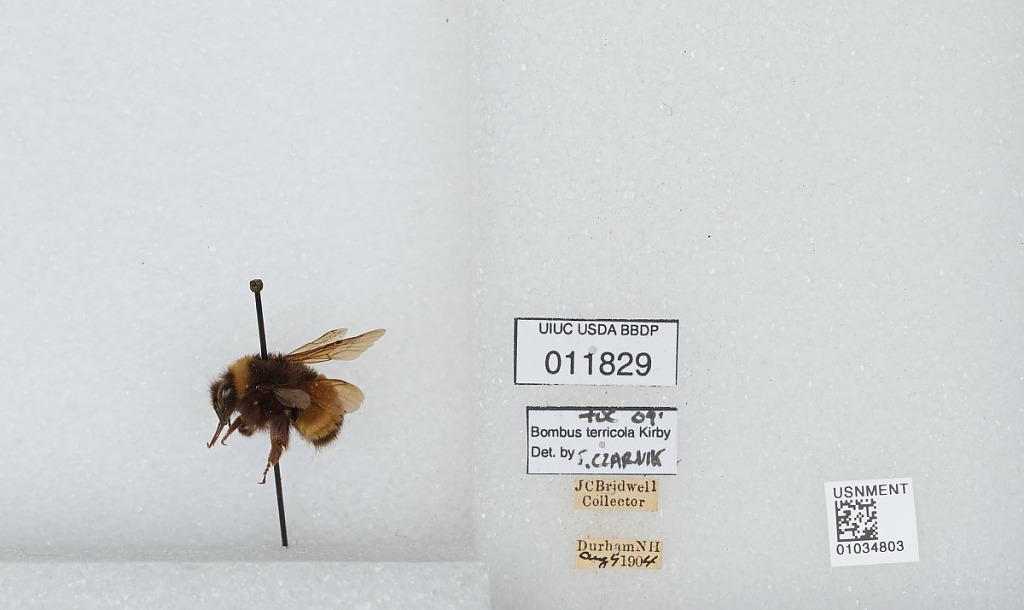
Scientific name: Bombus (Bombus) terricola Kirby
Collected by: J. Bridwell
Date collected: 1904-8-9
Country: United States
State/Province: New Hampshire
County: Strafford
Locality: Durham
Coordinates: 43.1339, -70.9264
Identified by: Czarnik, S.